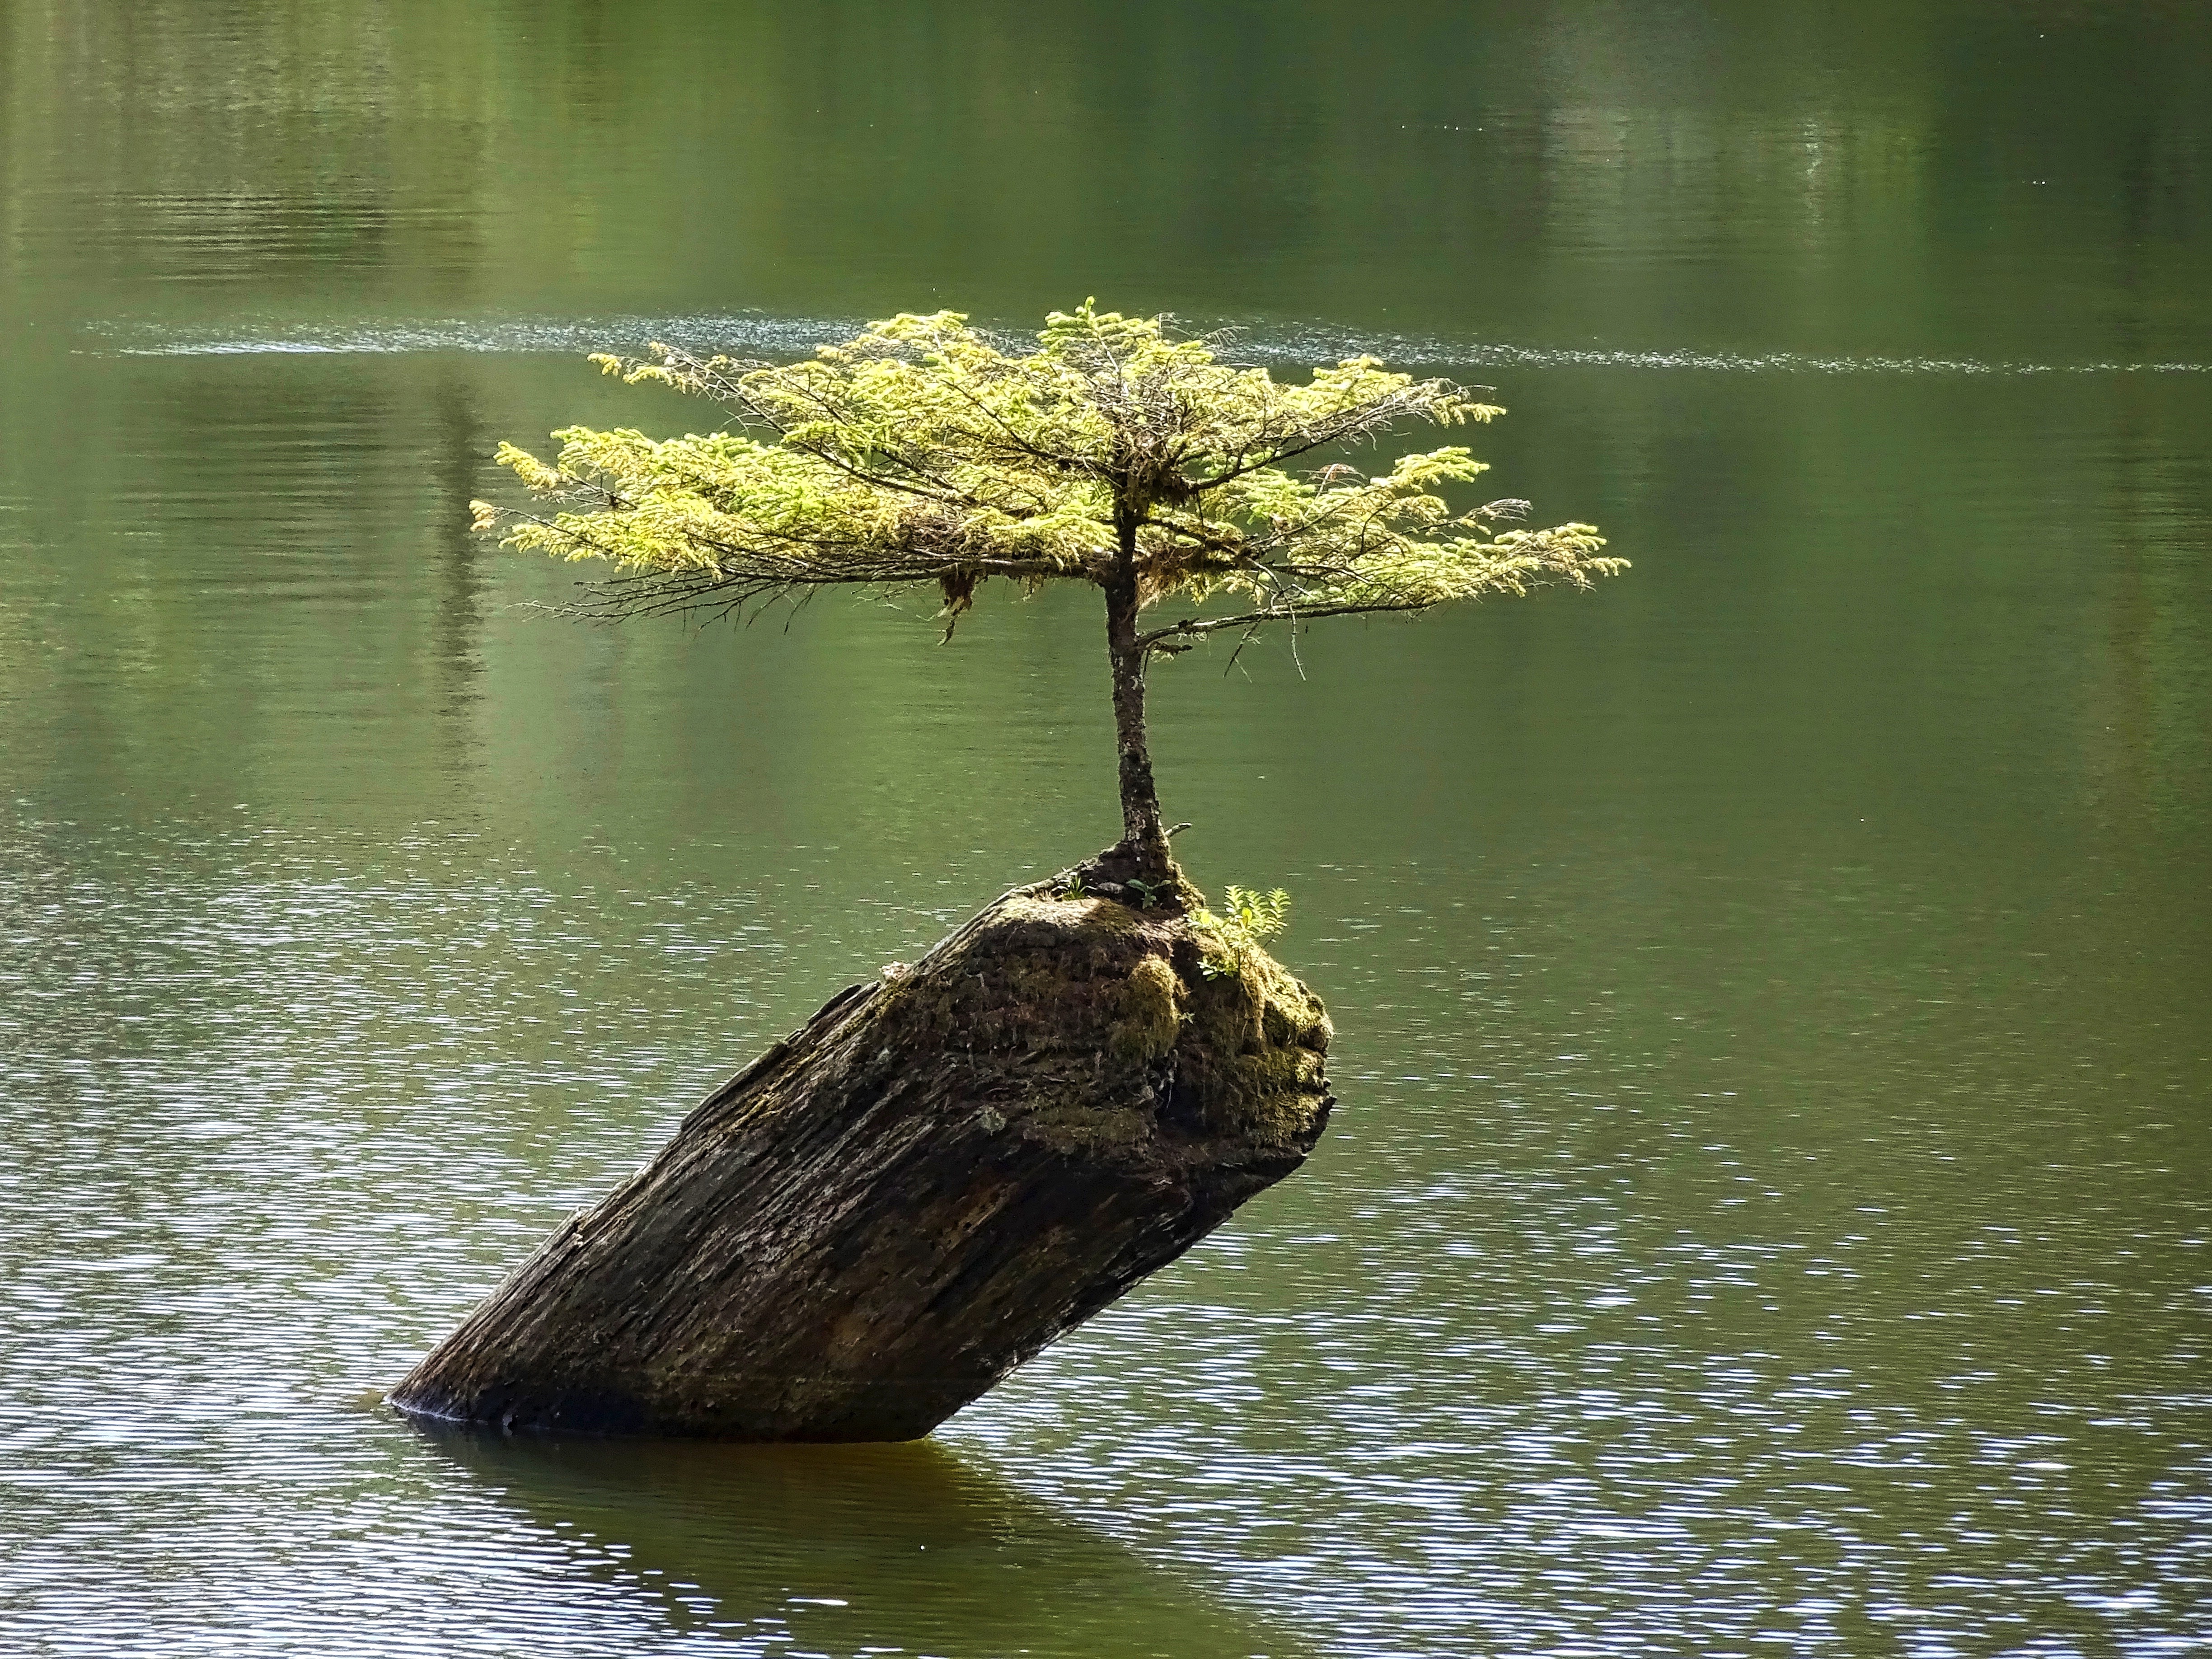
sea, tree, water, nature, rock, plant, sunlight, morning, leaf, flower, lake, river, pond, wildlife, green, reflection, small, botany, fauna, miniature, dwarf, bonsai, woody plant